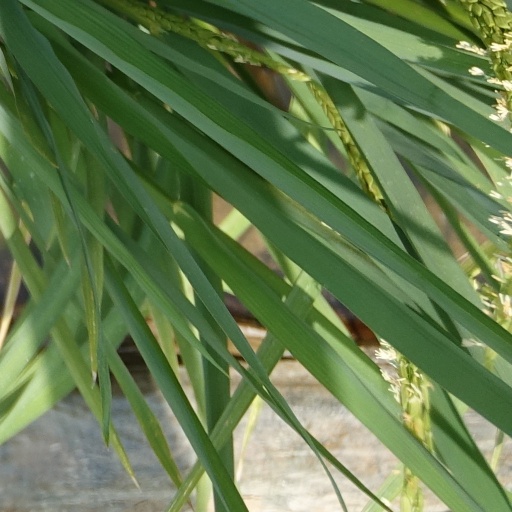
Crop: rice